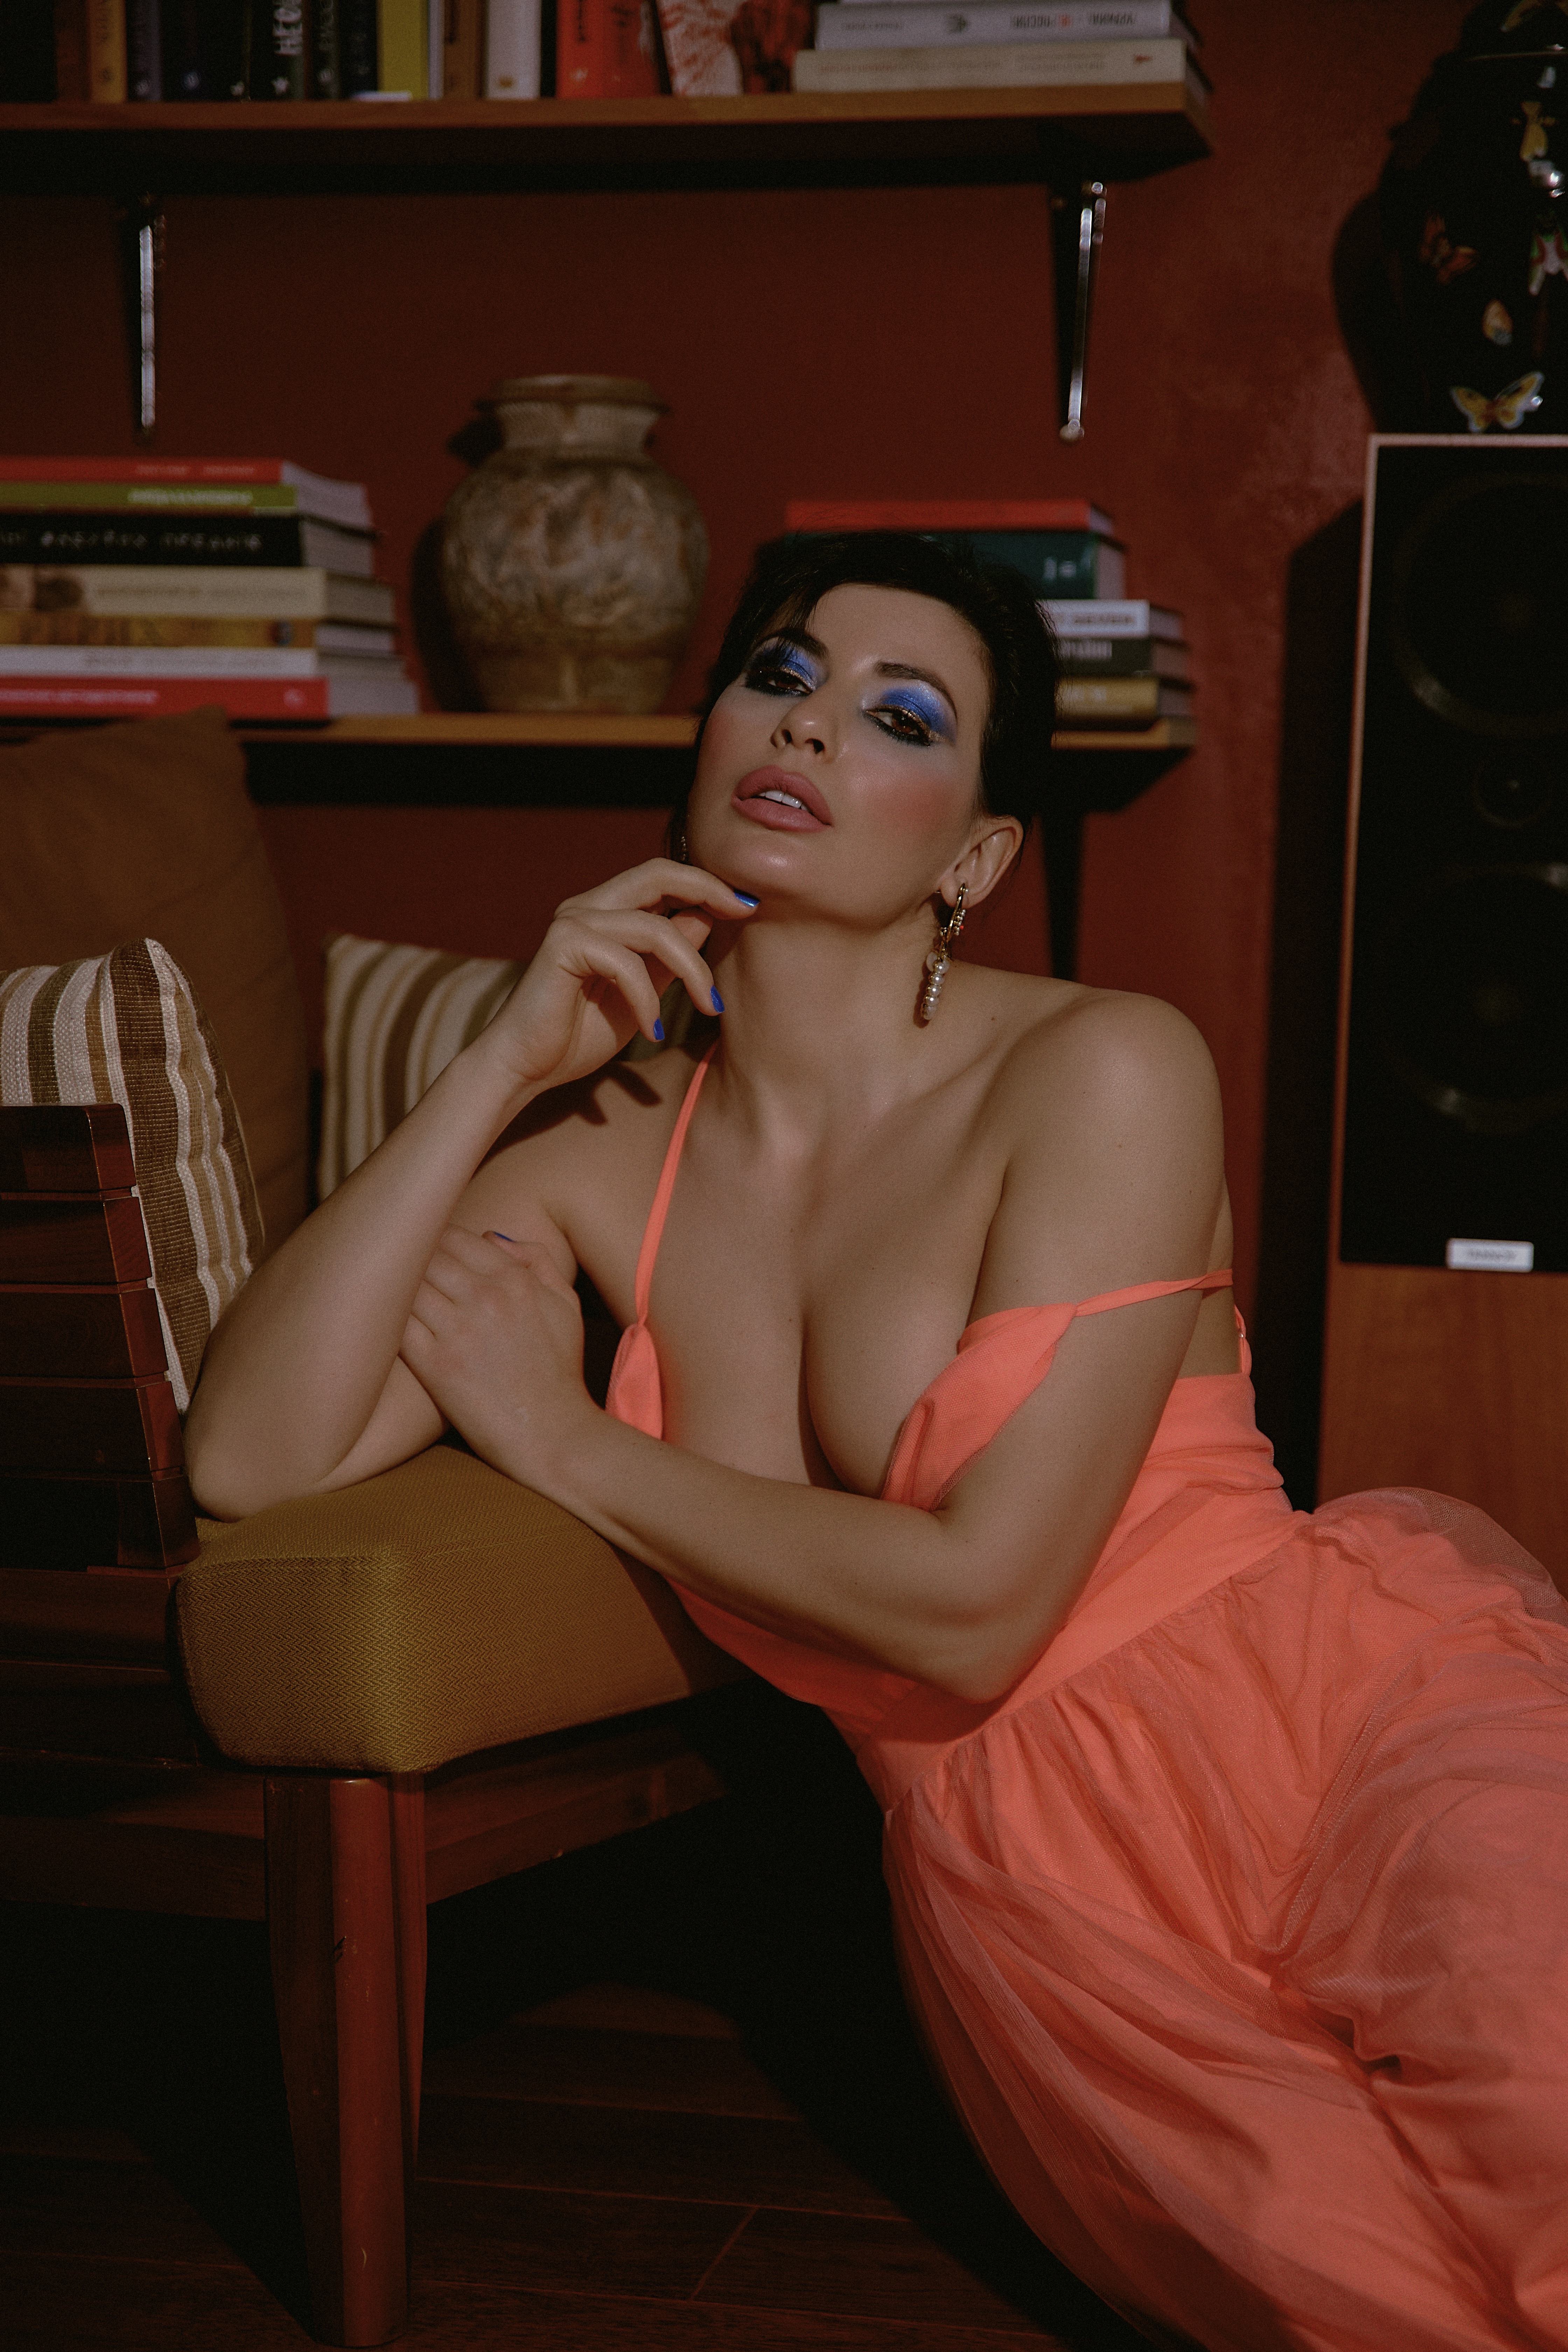
girl, beauty, flash photography, vision care, comfort, bookcase, dress, shelf, thigh, eyewear, chair, black hair, wood, sunglasses, fashion design, chest, trunk, long hair, art model, human leg, shelving, knee, fun, brown hair, sitting, abdomen, flooring, room, cocktail dress, jewellery, formal wear, picture frame, vintage clothing, flesh, necklace, photo shoot, retro style